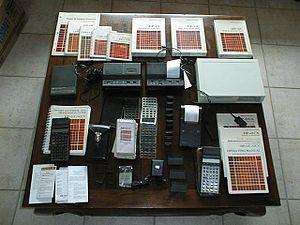
Thibaut Cousin
Dès l'introduction en 1972 de sa première calculatrice scientifique de poche, la HP-35, la firme Hewlett-Packard s'est imposée dans la communauté scientifique et chez les étudiants. Optant pour la notation polonaise inverse dès le milieu des années 1960 avec les précurseurs que furent les séries HP 98XX, Du fait de l'absence de l'utilisation de parenthèse, l'utilisation semble inhabituelle, mais l'on constate rapidement qu'elle est beaucoup plus proche de ce qui se passe lorsque l'on effectue les calculs a la main, utilise moins d’opération que sur les autres calculettes et permet de voir les résultats intermédiaires.